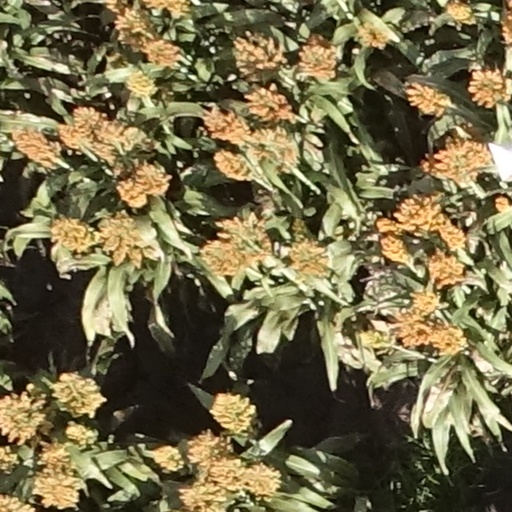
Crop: sorghum